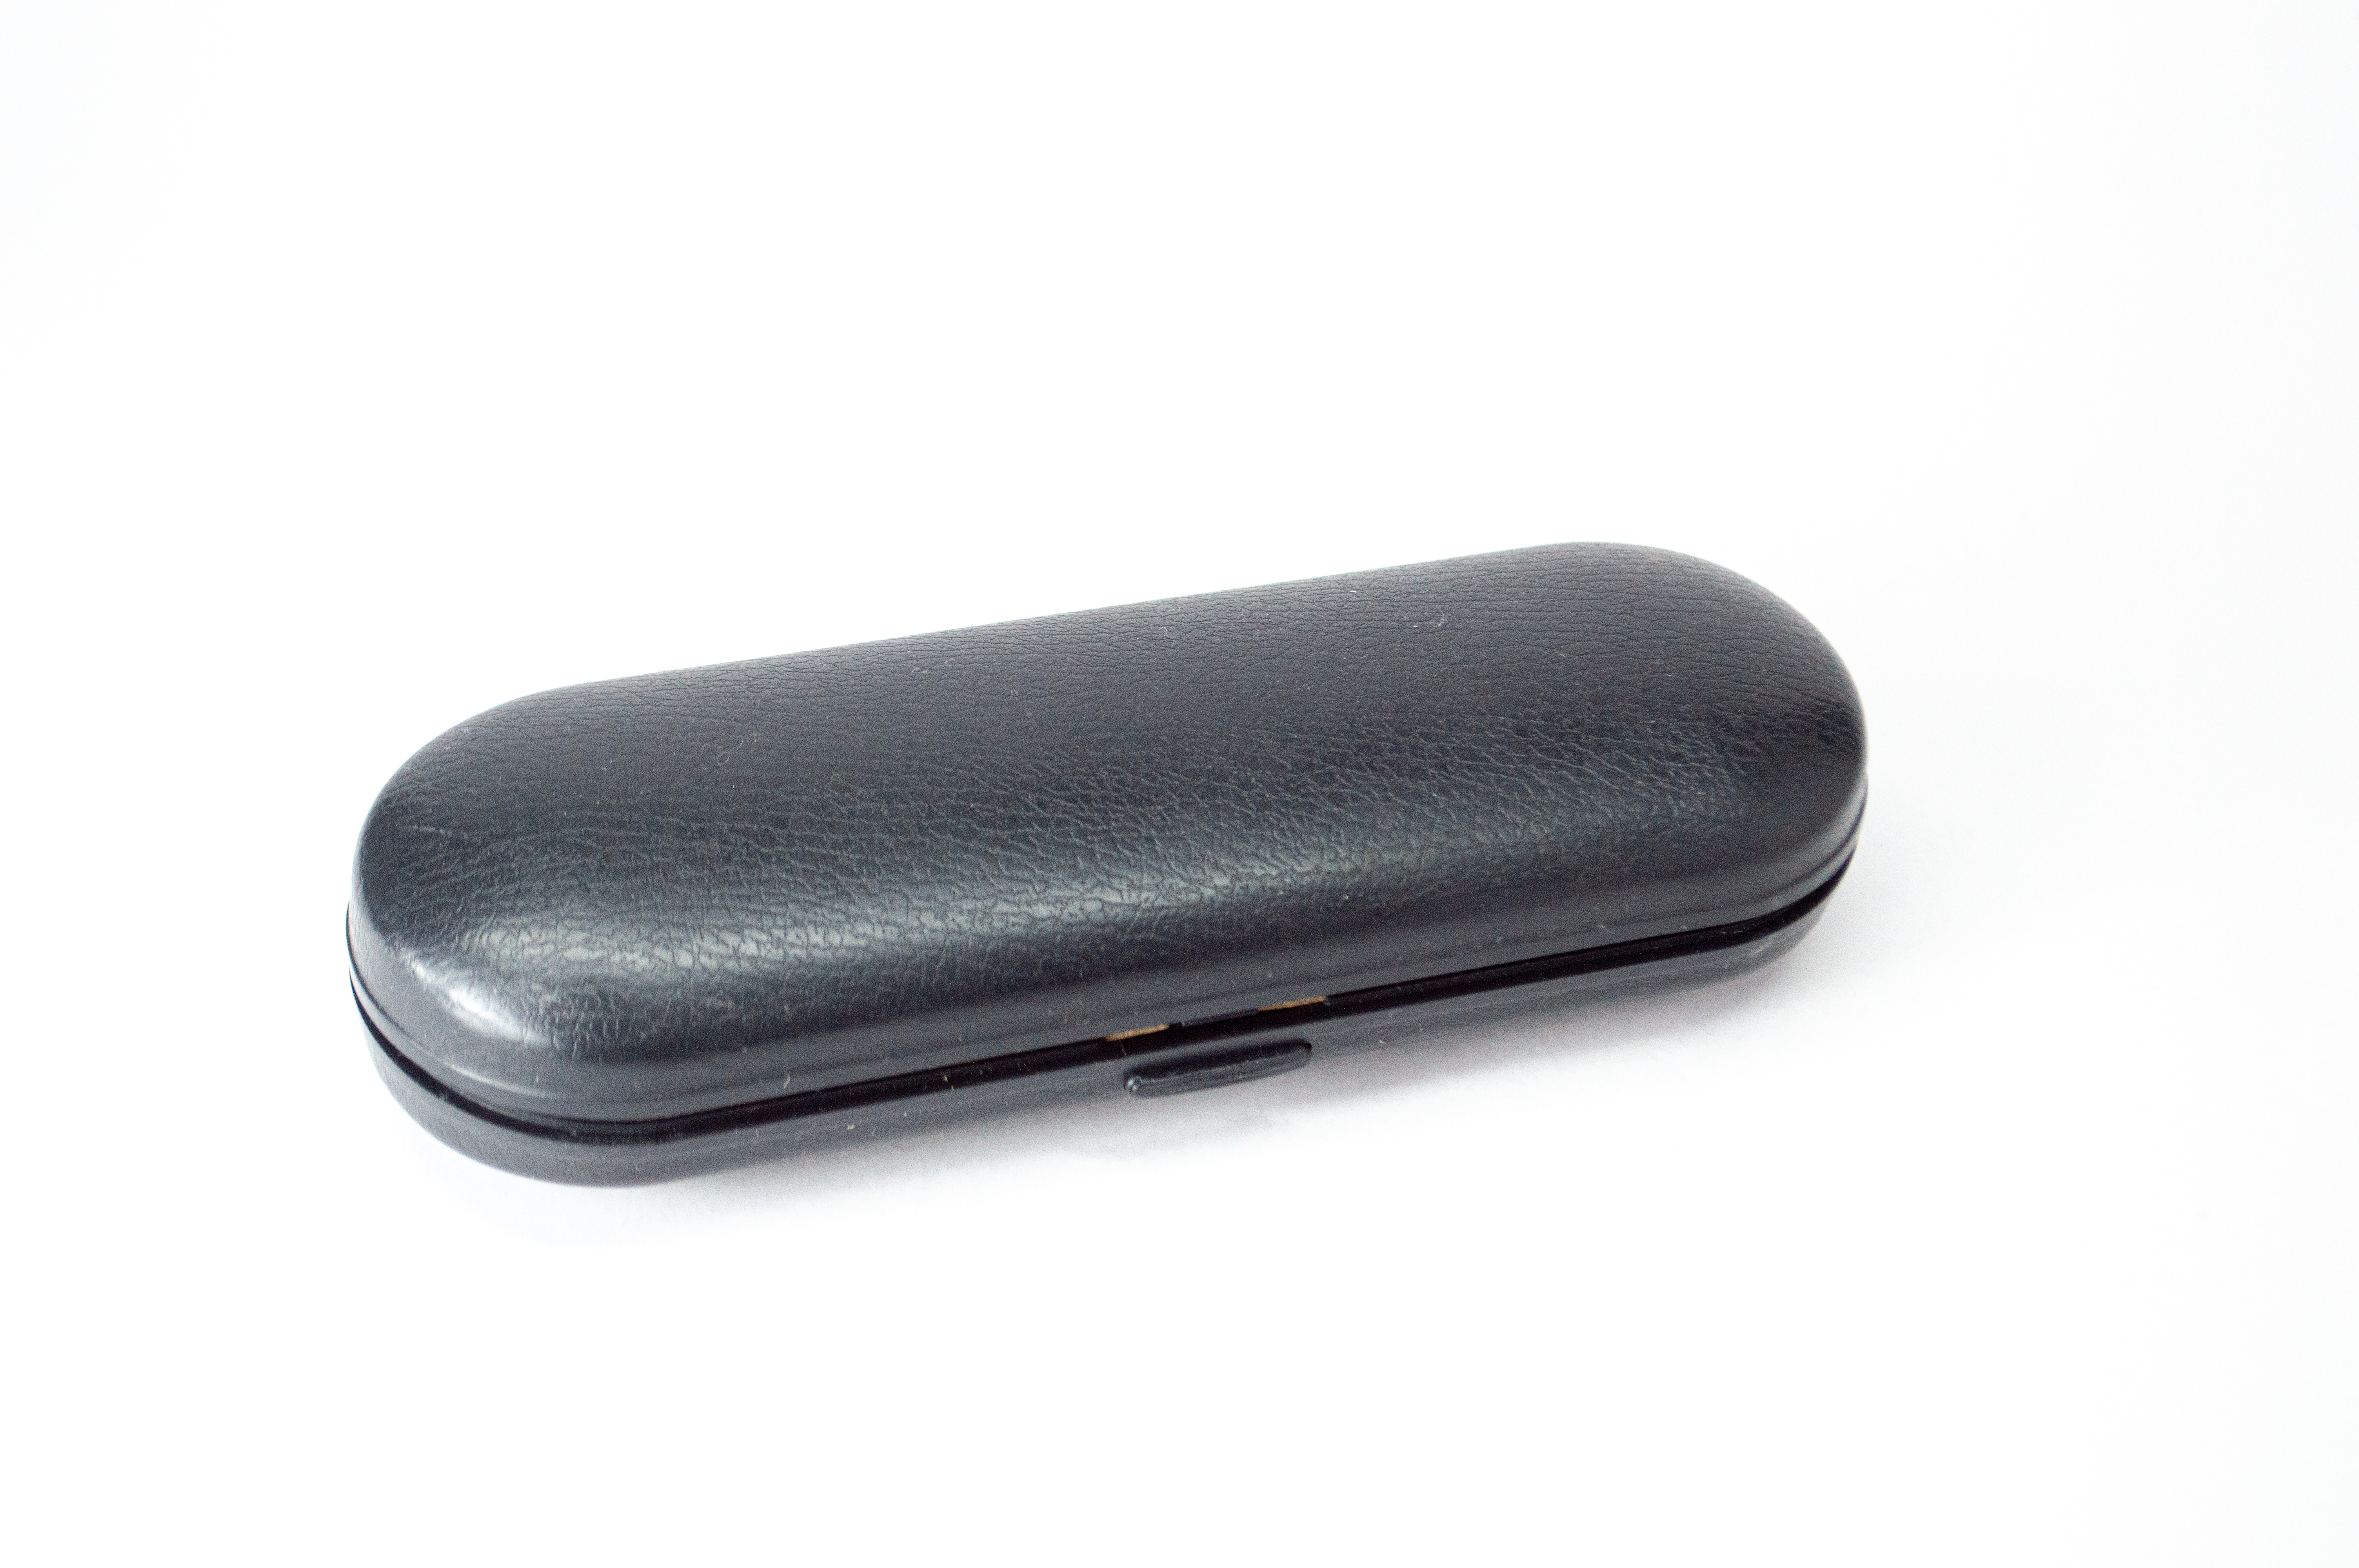
black color, no people, eyeglasses case, eyeglasses, sunglasses, white background, astigmatism, bag, beige, bizarre, clothing, care, book, color image, colors, computer, container, cool attitude, crate, cut out, dark, empty, empty box, eye, fashion, females, horizontal, open, desk, manufactured object, new, photography, personal accessory, rectangle, audio equipment, synthetic rubber, gadget, bumper, font, auto part, plastic, electric blue, leather, automotive exterior, metal, magenta, fashion accessory, cylinder, computer component, composite material